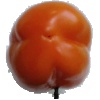
Label: orange_pepper